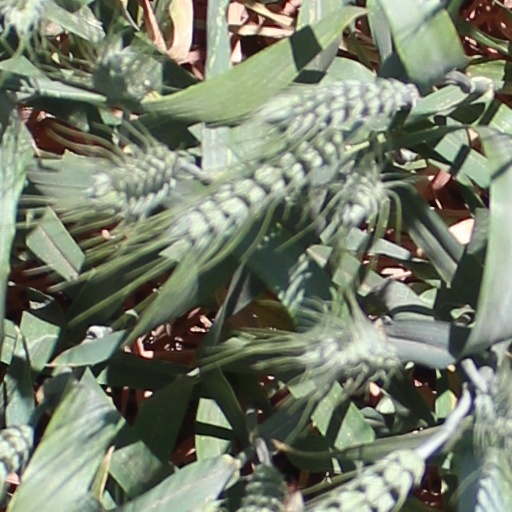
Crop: wheat